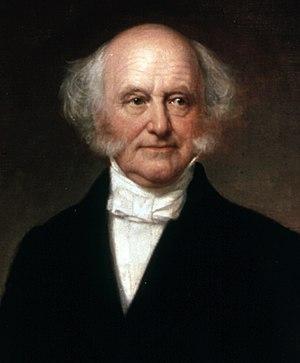
L'élection présidentielle américaine de 1848 se déroule le 7 novembre et voit l'élection d'un homme politique novice, le général Zachary Taylor, soutenu par le Parti whig, à la présidence, contre le candidat du Parti démocrate, Lewis Cass, et l'ancien président démocrate Martin Van Buren, candidat du Parti du sol libre. Le président sortant James K. Polk ne se représente pas lors de l'élection de 1848, qui est la seizième élection présidentielle américaine.